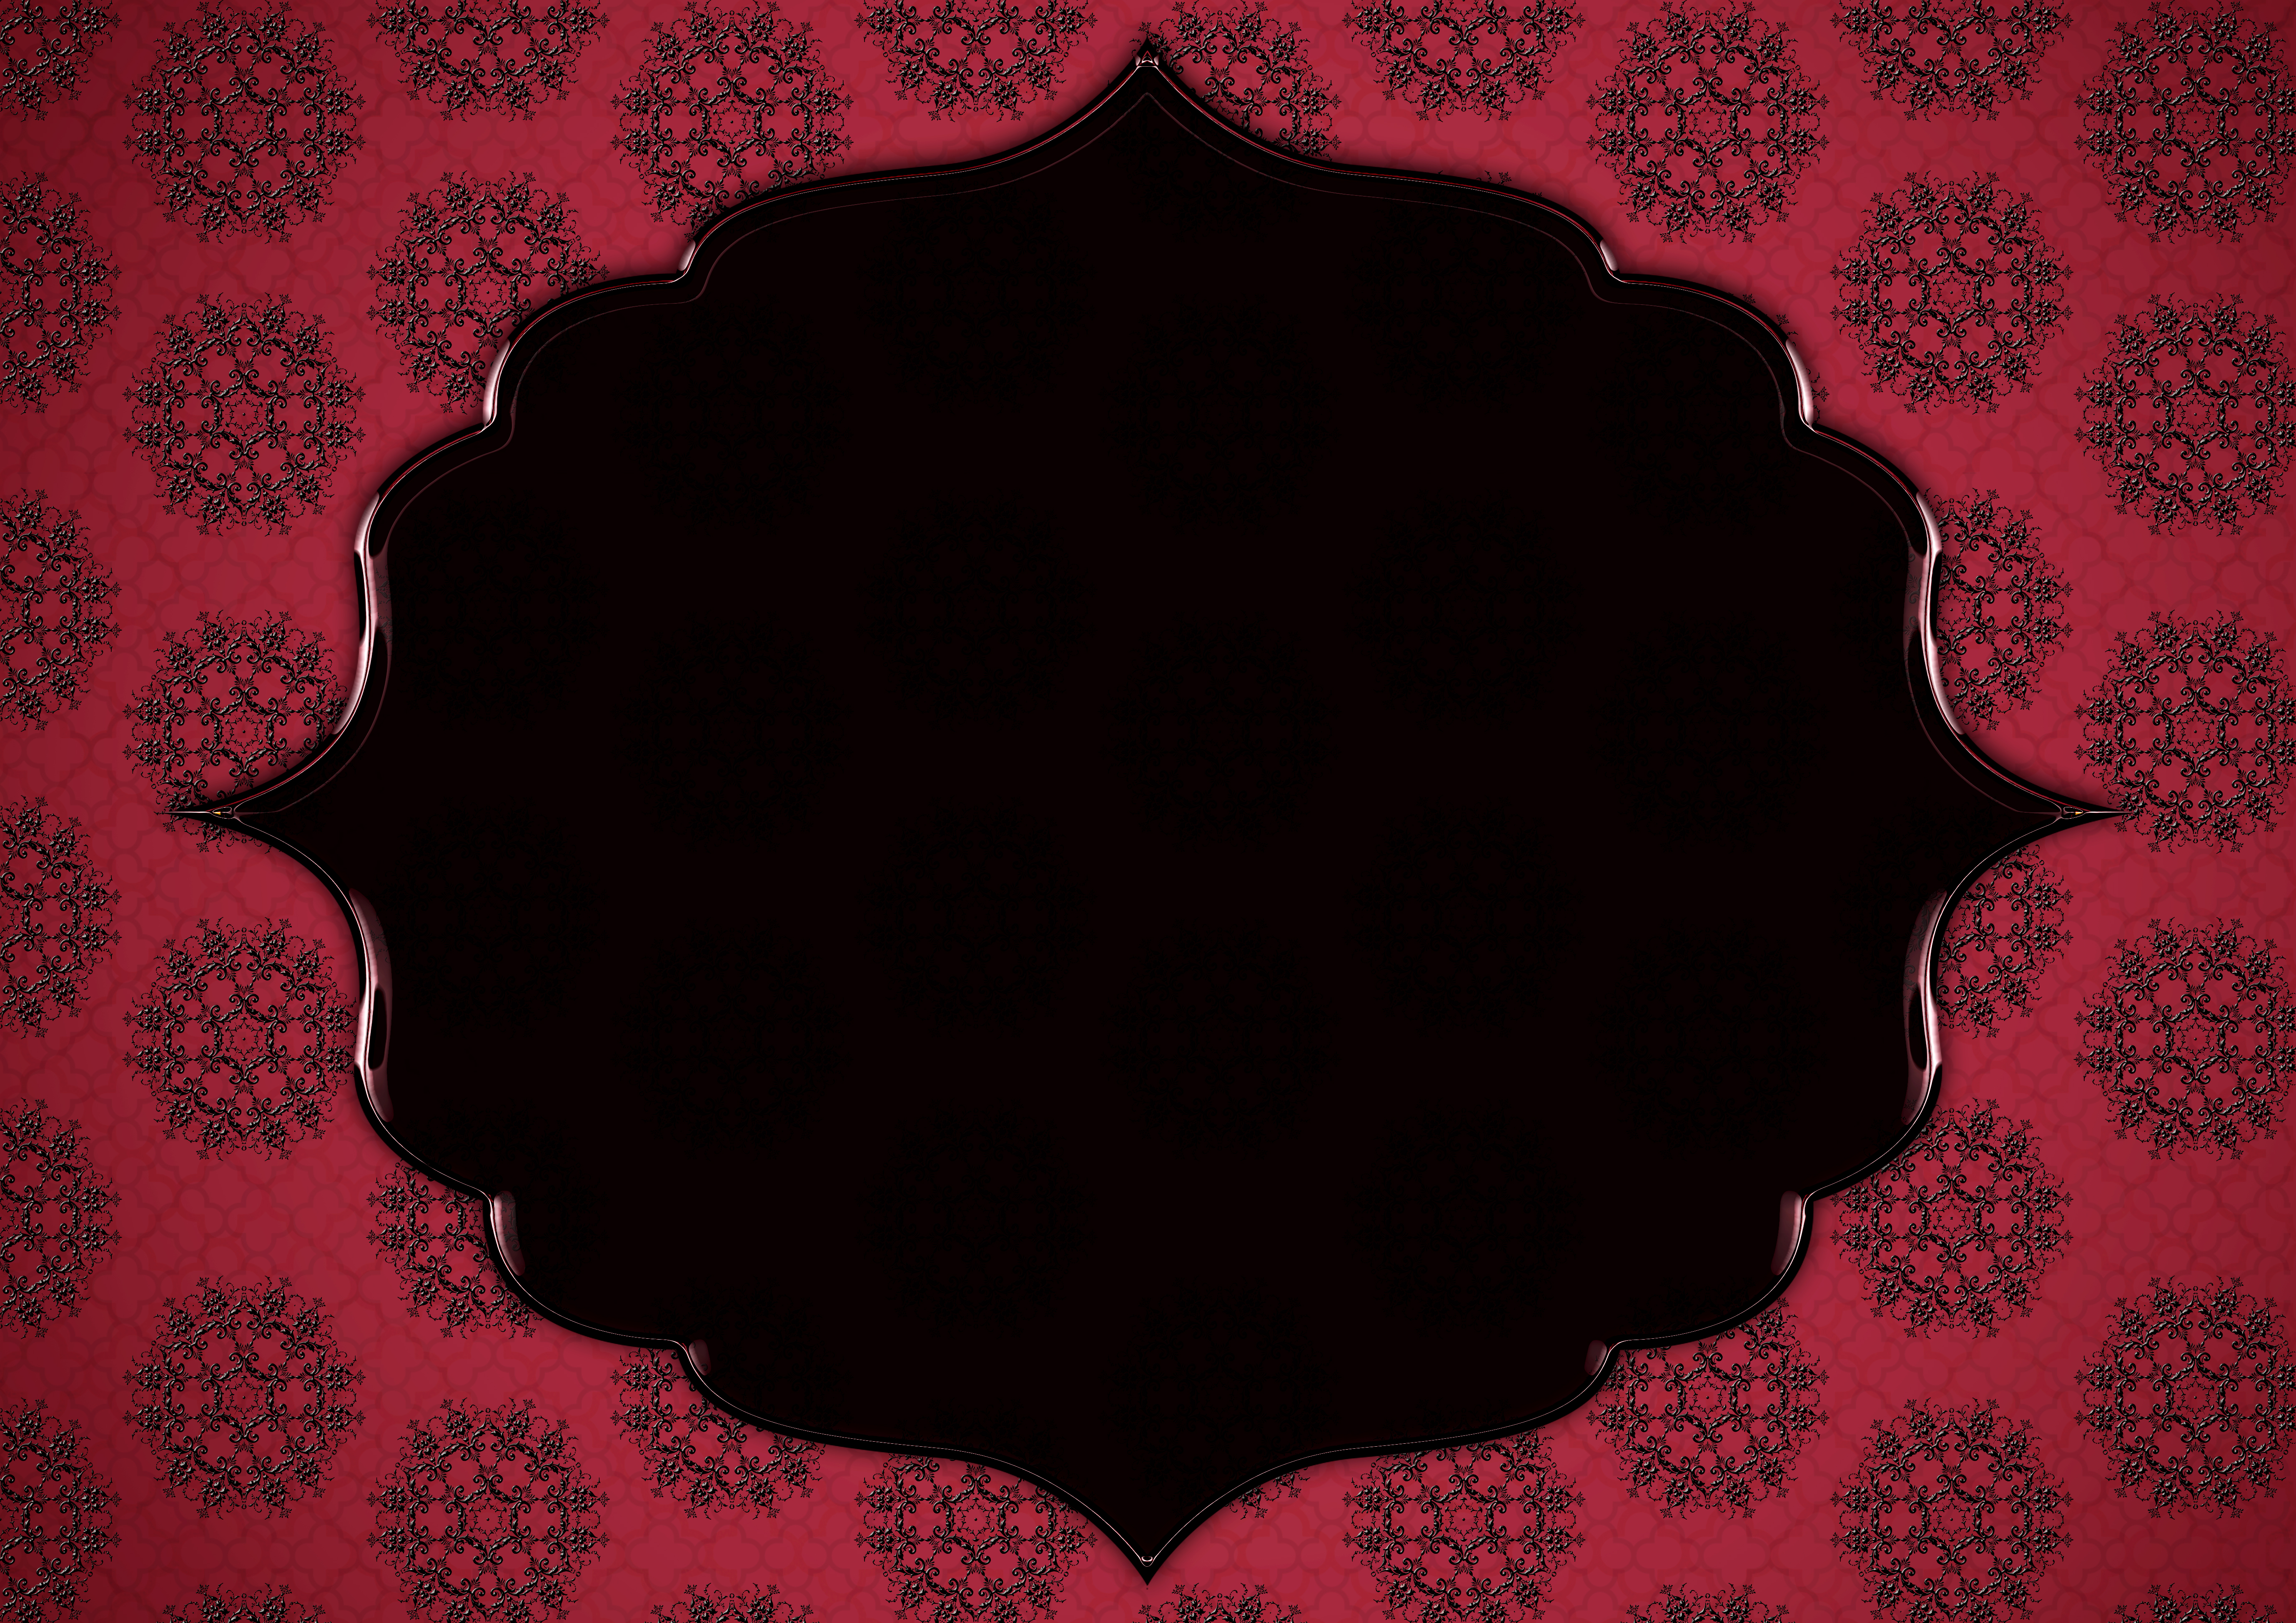
ornaments, pattern, background, oriental, new age, texture, decorative, copy space, banderole, red, black, regularly, noble, pattern background, festive, birthday, greeting card, greeting, wedding, christmas, coupon, frame, damask, welcome, scrapbook, design, circle, textile